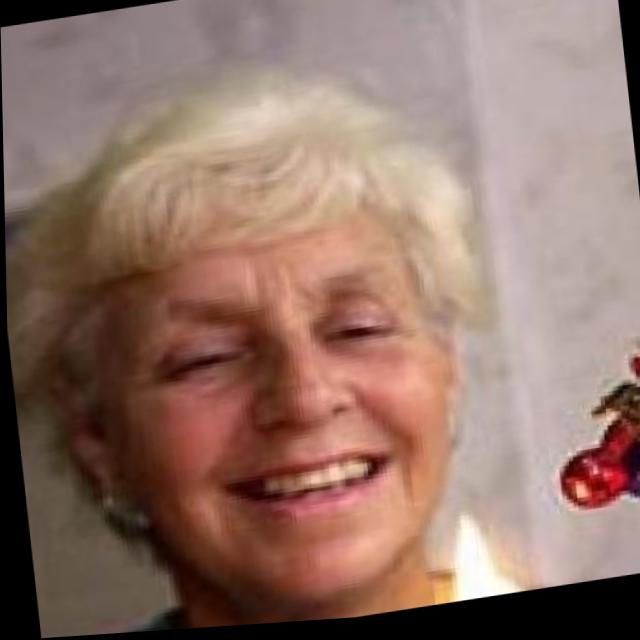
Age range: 65+